Andrzej Fałkowski

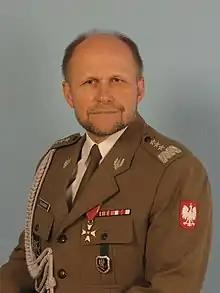

Andrzej Fałkowski (born 1959) is a Polish retired army officer and currently a diplomat, who was last ranked as the general.